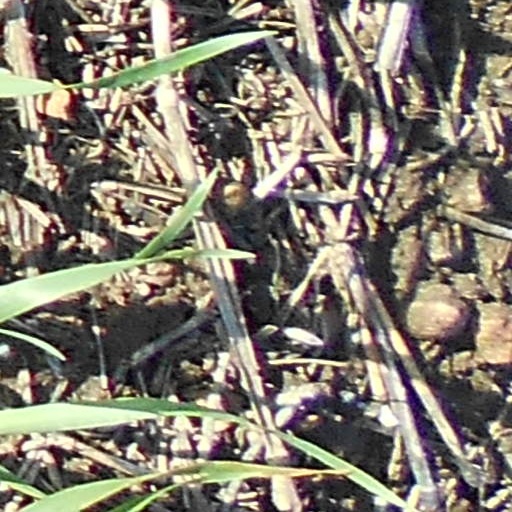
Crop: wheat